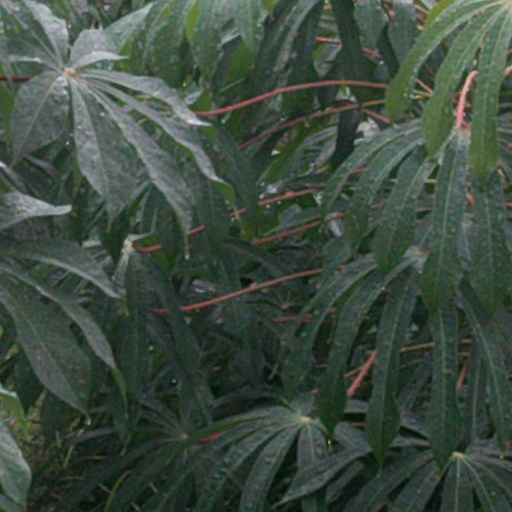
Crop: cassava